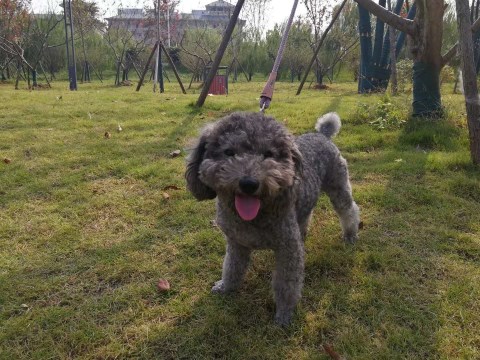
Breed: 7449-n000128-teddy